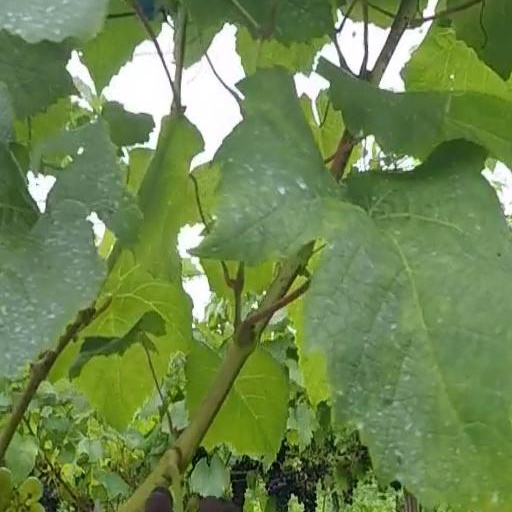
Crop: grape